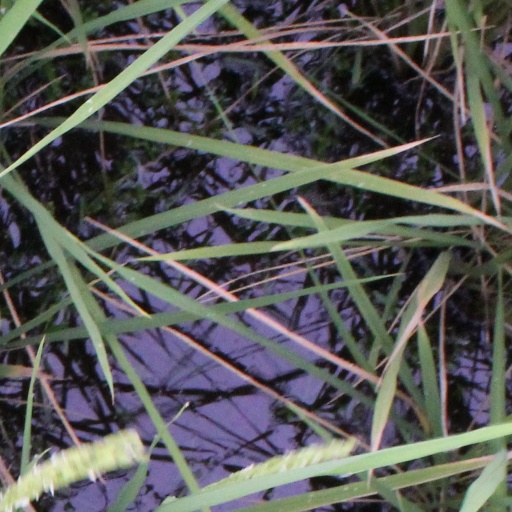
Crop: rice